SM City Sta. Mesa

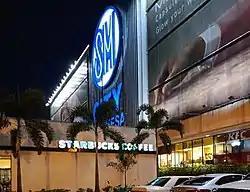
Earlier facade design of mall in 2019

The mall was opened to the public on September 28, 1990, and was the second SM Supermall to open after the then-largest SM Supermall in the country, SM North EDSA. It was initially named SM Centerpoint as it is located very near the tripoint of the City of Manila, Quezon City and what was then the municipality of San Juan. The mall featured several amusement venues, namely Quantum, Worlds of Fun and a two-storey annex building. To celebrate its 15th anniversary, the mall was rebranded SM City Sta. Mesa since it borders the Santa Mesa district of Manila despite being under the territorial jurisdiction of Barangay Doña Imelda, Quezon City.